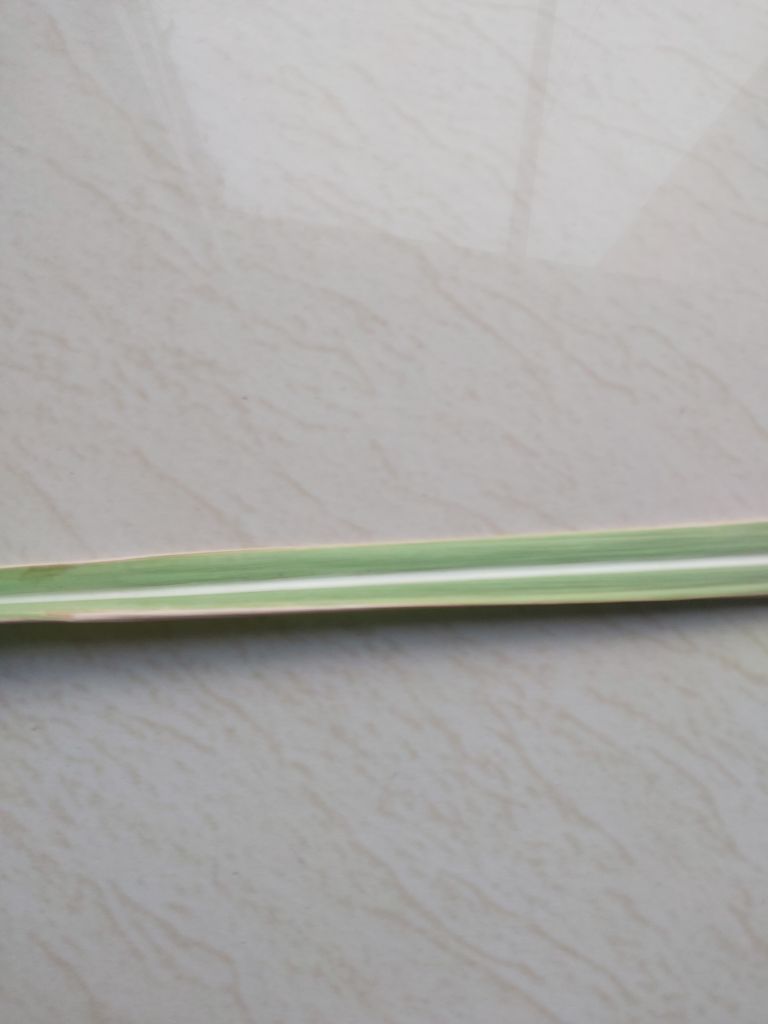
Label: BrownRust